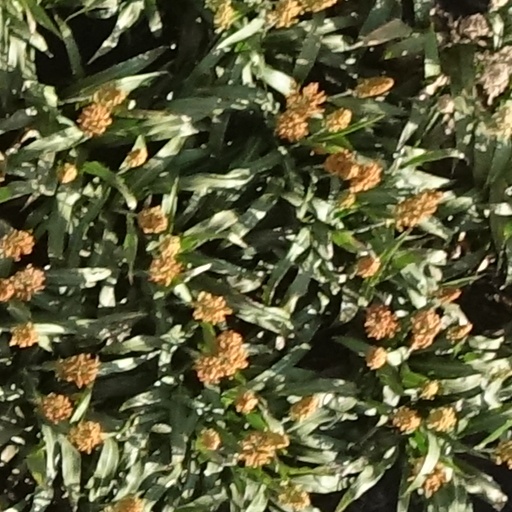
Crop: sorghum